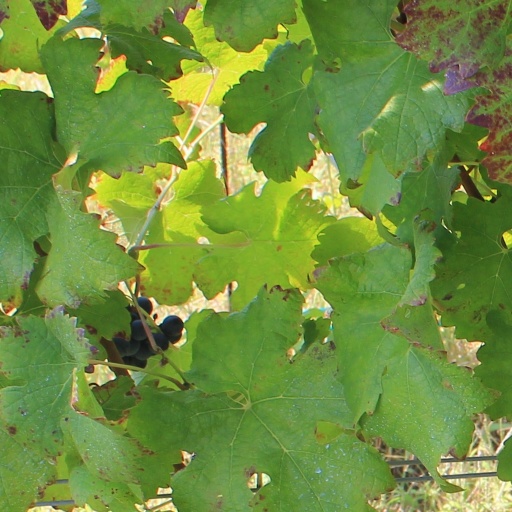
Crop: grape